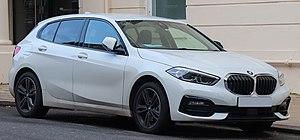
La plateforme UKL, est une plateforme conçue par le Groupe BMW. Il s'agit d'une plateforme modulaire permettant d'accueillir des véhicules traction ainsi que quatre roues motrices. Les moteurs sont implantés en position transversale avant.